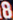
Number: 8